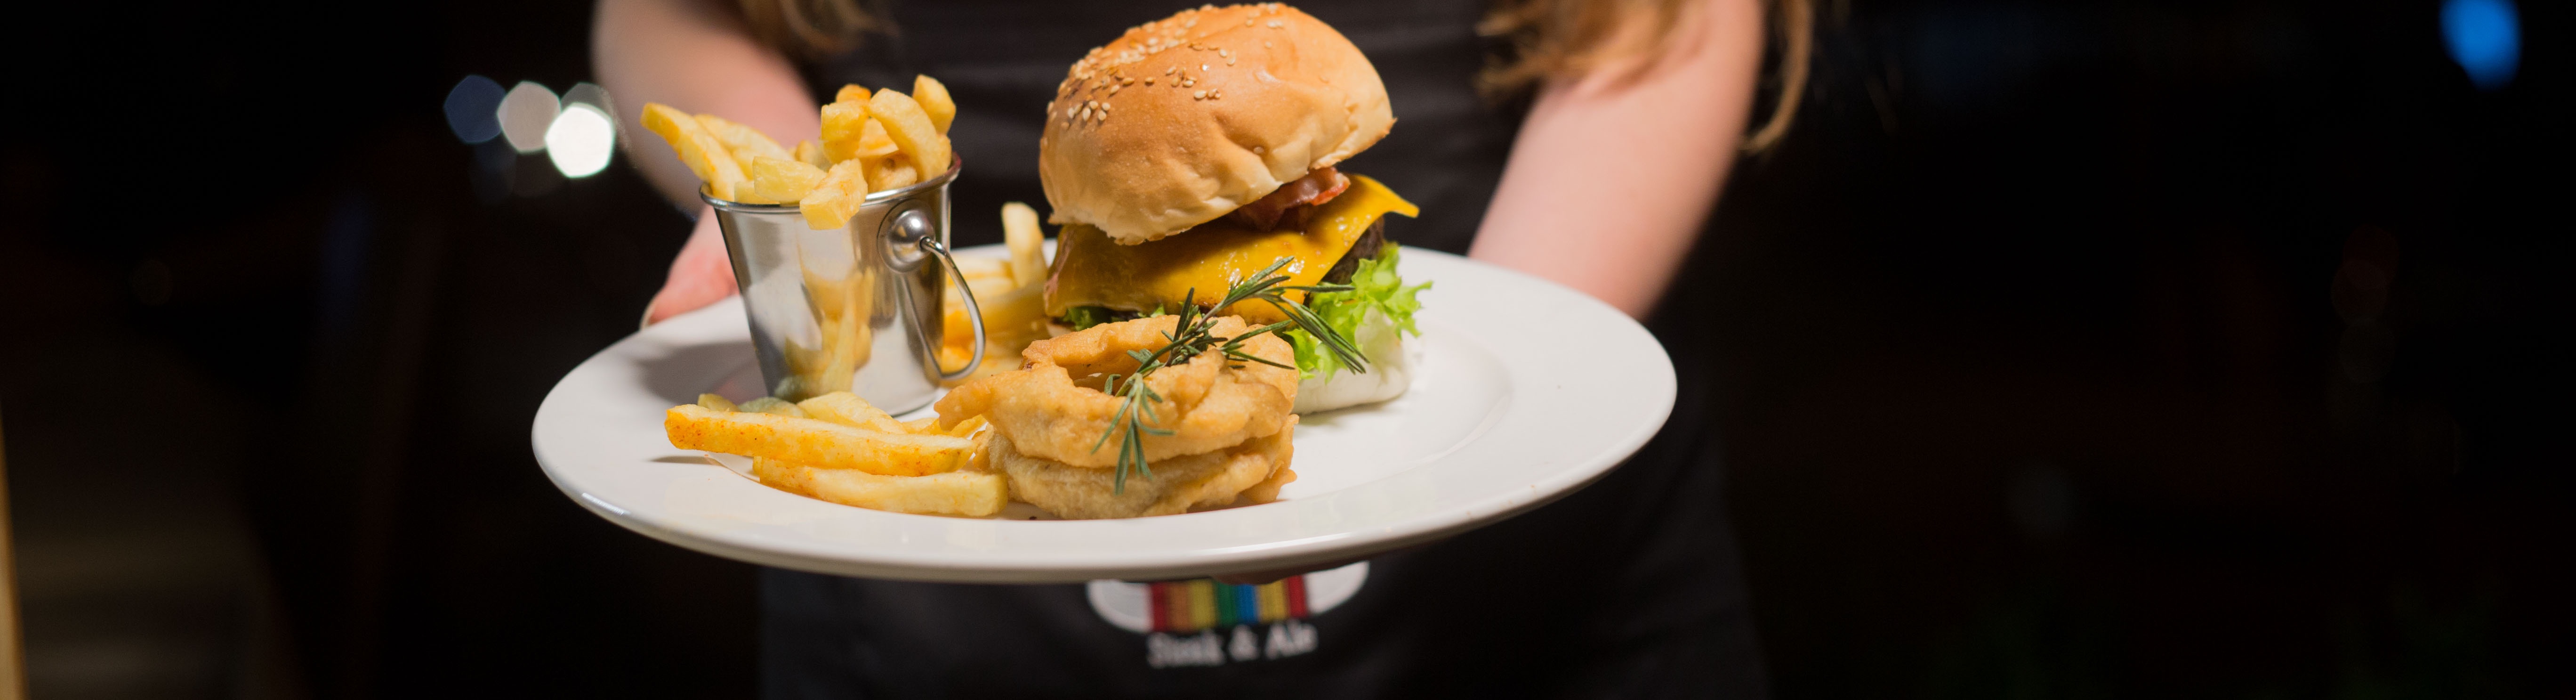
dish, meal, food, cuisine